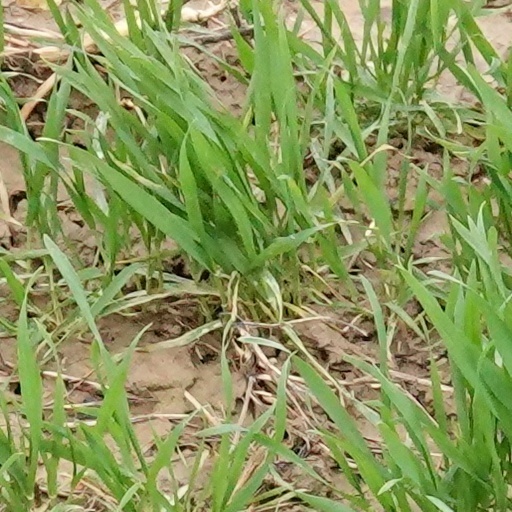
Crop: wheat